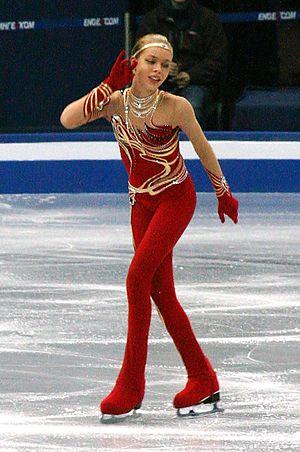
Anna Alekseyevna Pogorilaya est une patineuse artistique russe née le 10 avril 1998 à Moscou. Elle est la médaillée de bronze aux Championnats du Monde 2016, triple médaillée des Championnats d'Europe, et médaillée de bronze de la Finale du Grand Prix 2016-2017.